Prince Ferdinand Philippe, Duke of Orléans

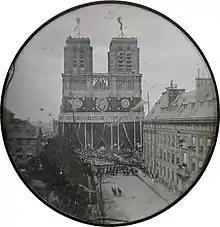
"Funeral of the Duke of Orleans in Paris, 1842", daguerréotype, Paris, Musée d'Orsay.

Ferdinand Philippe loved literature, music, and the fine arts, and had a pronounced taste for collecting, "making his choice slowly, like a true lover [of the arts]". Each year he spent 100,000 to 150,000 francs from his Civil List allowance on art purchases or cultural patronage. In his vast apartments in the Palais des Tuileries he gathered medieval and Renaissance objects, ceramics by Bernard Palissy, Hispano-Moorish majolica and ceramics, Chinese and Japanese porcelain, and furniture by Caffieri, Oeben, Riesener, and Jacob.